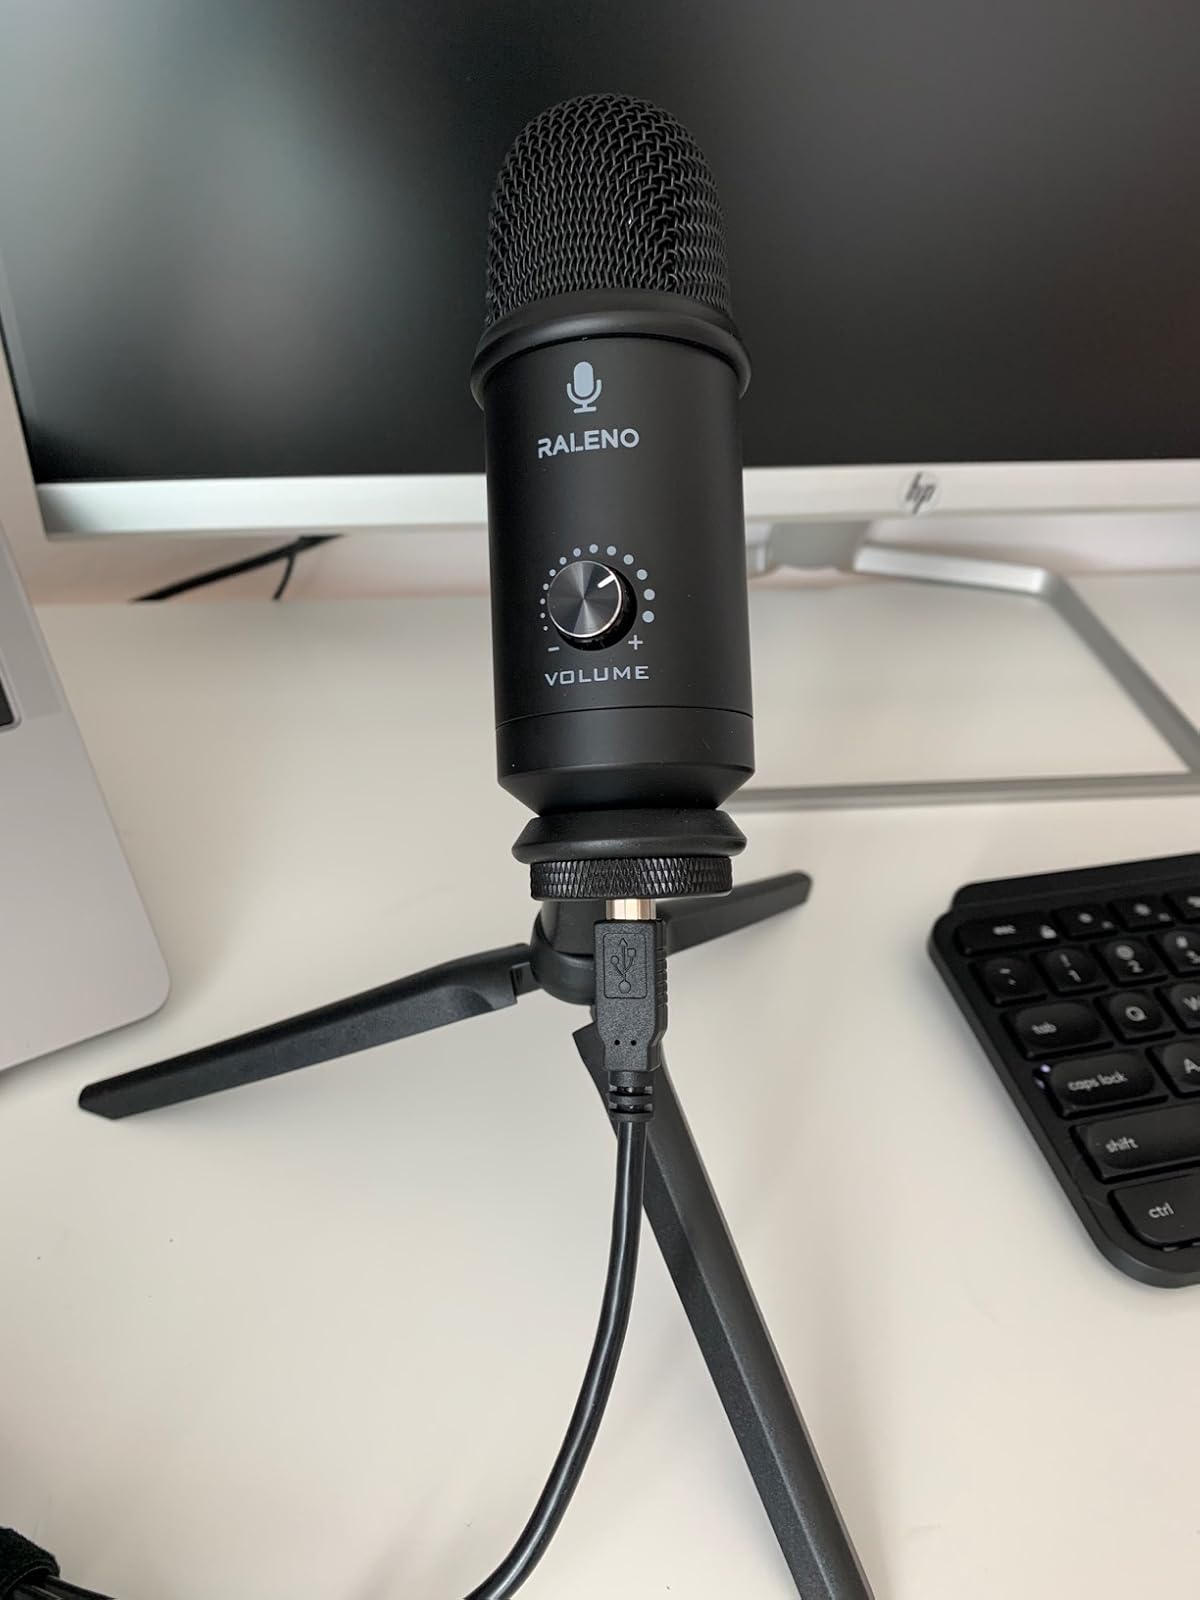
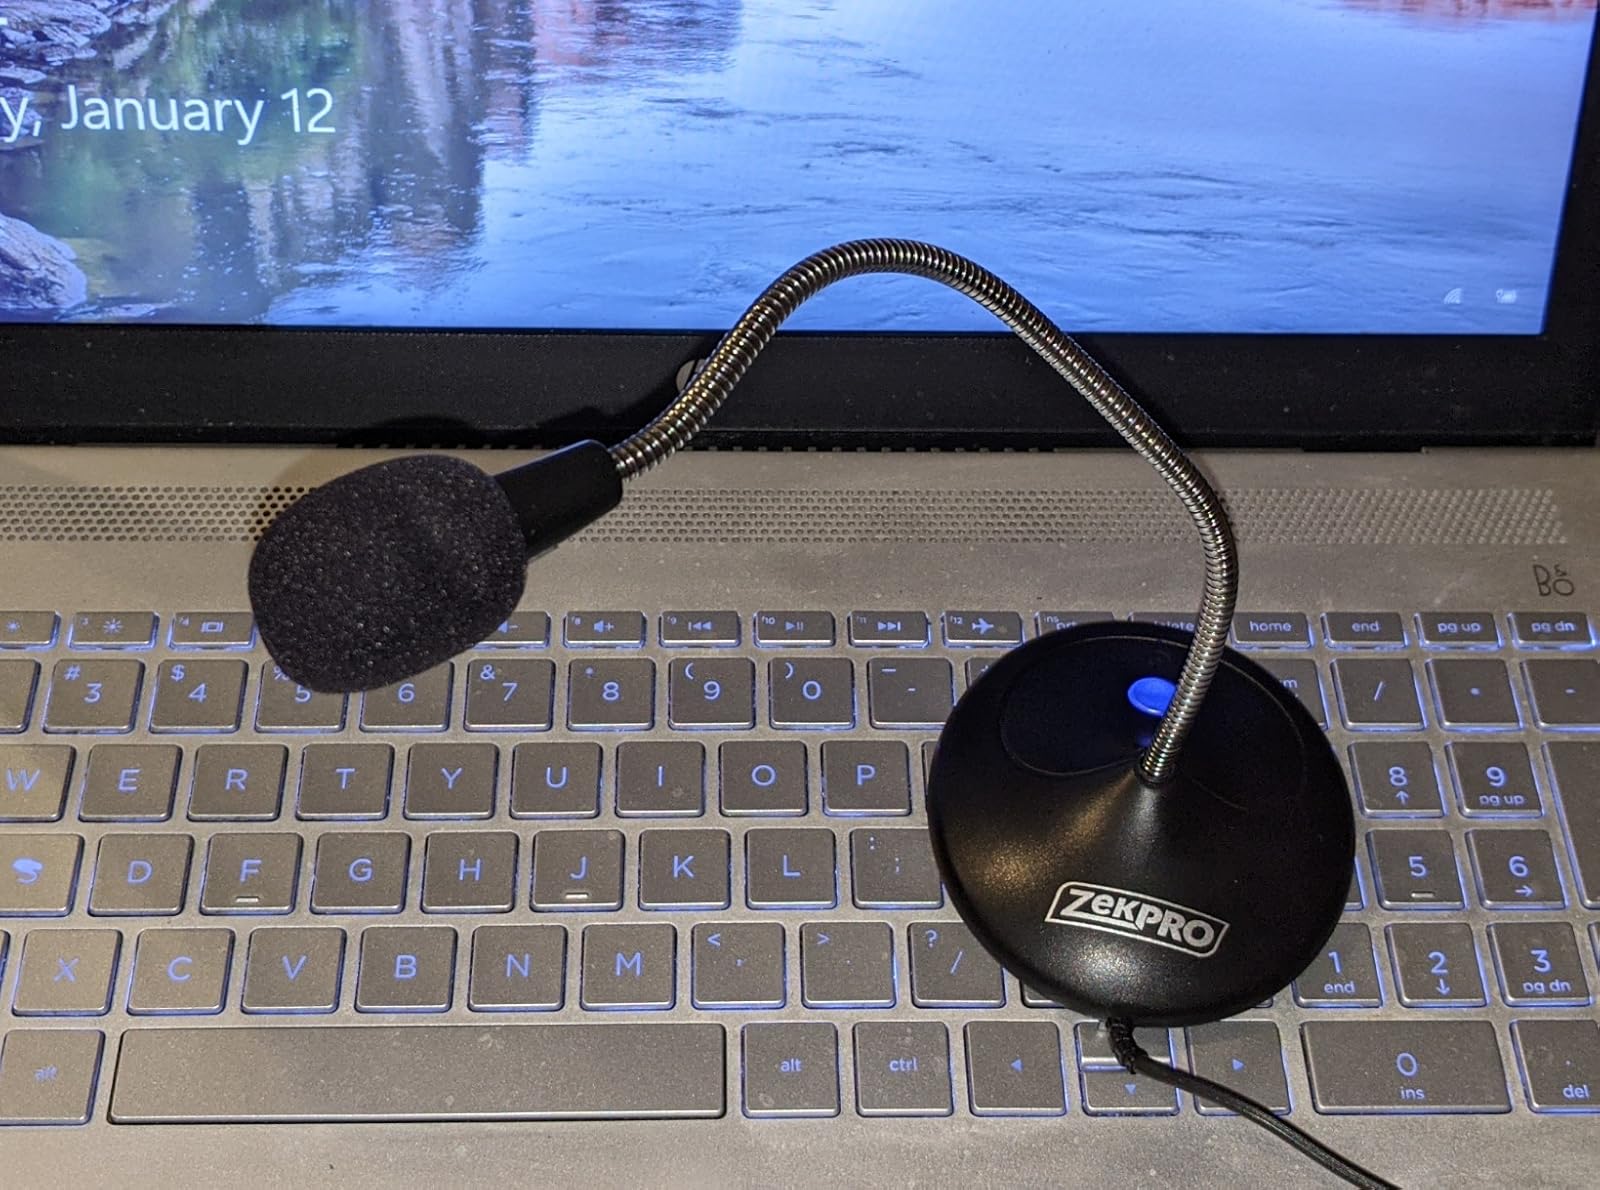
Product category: microphone
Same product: no